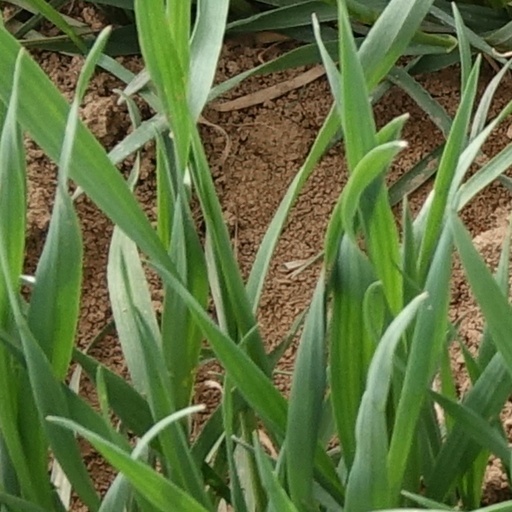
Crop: wheat